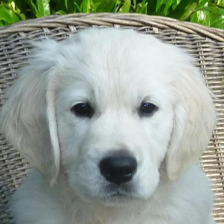
Label: animals